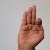
The image shows a hand gesture representing the letter 'F' in Indian Sign Language.